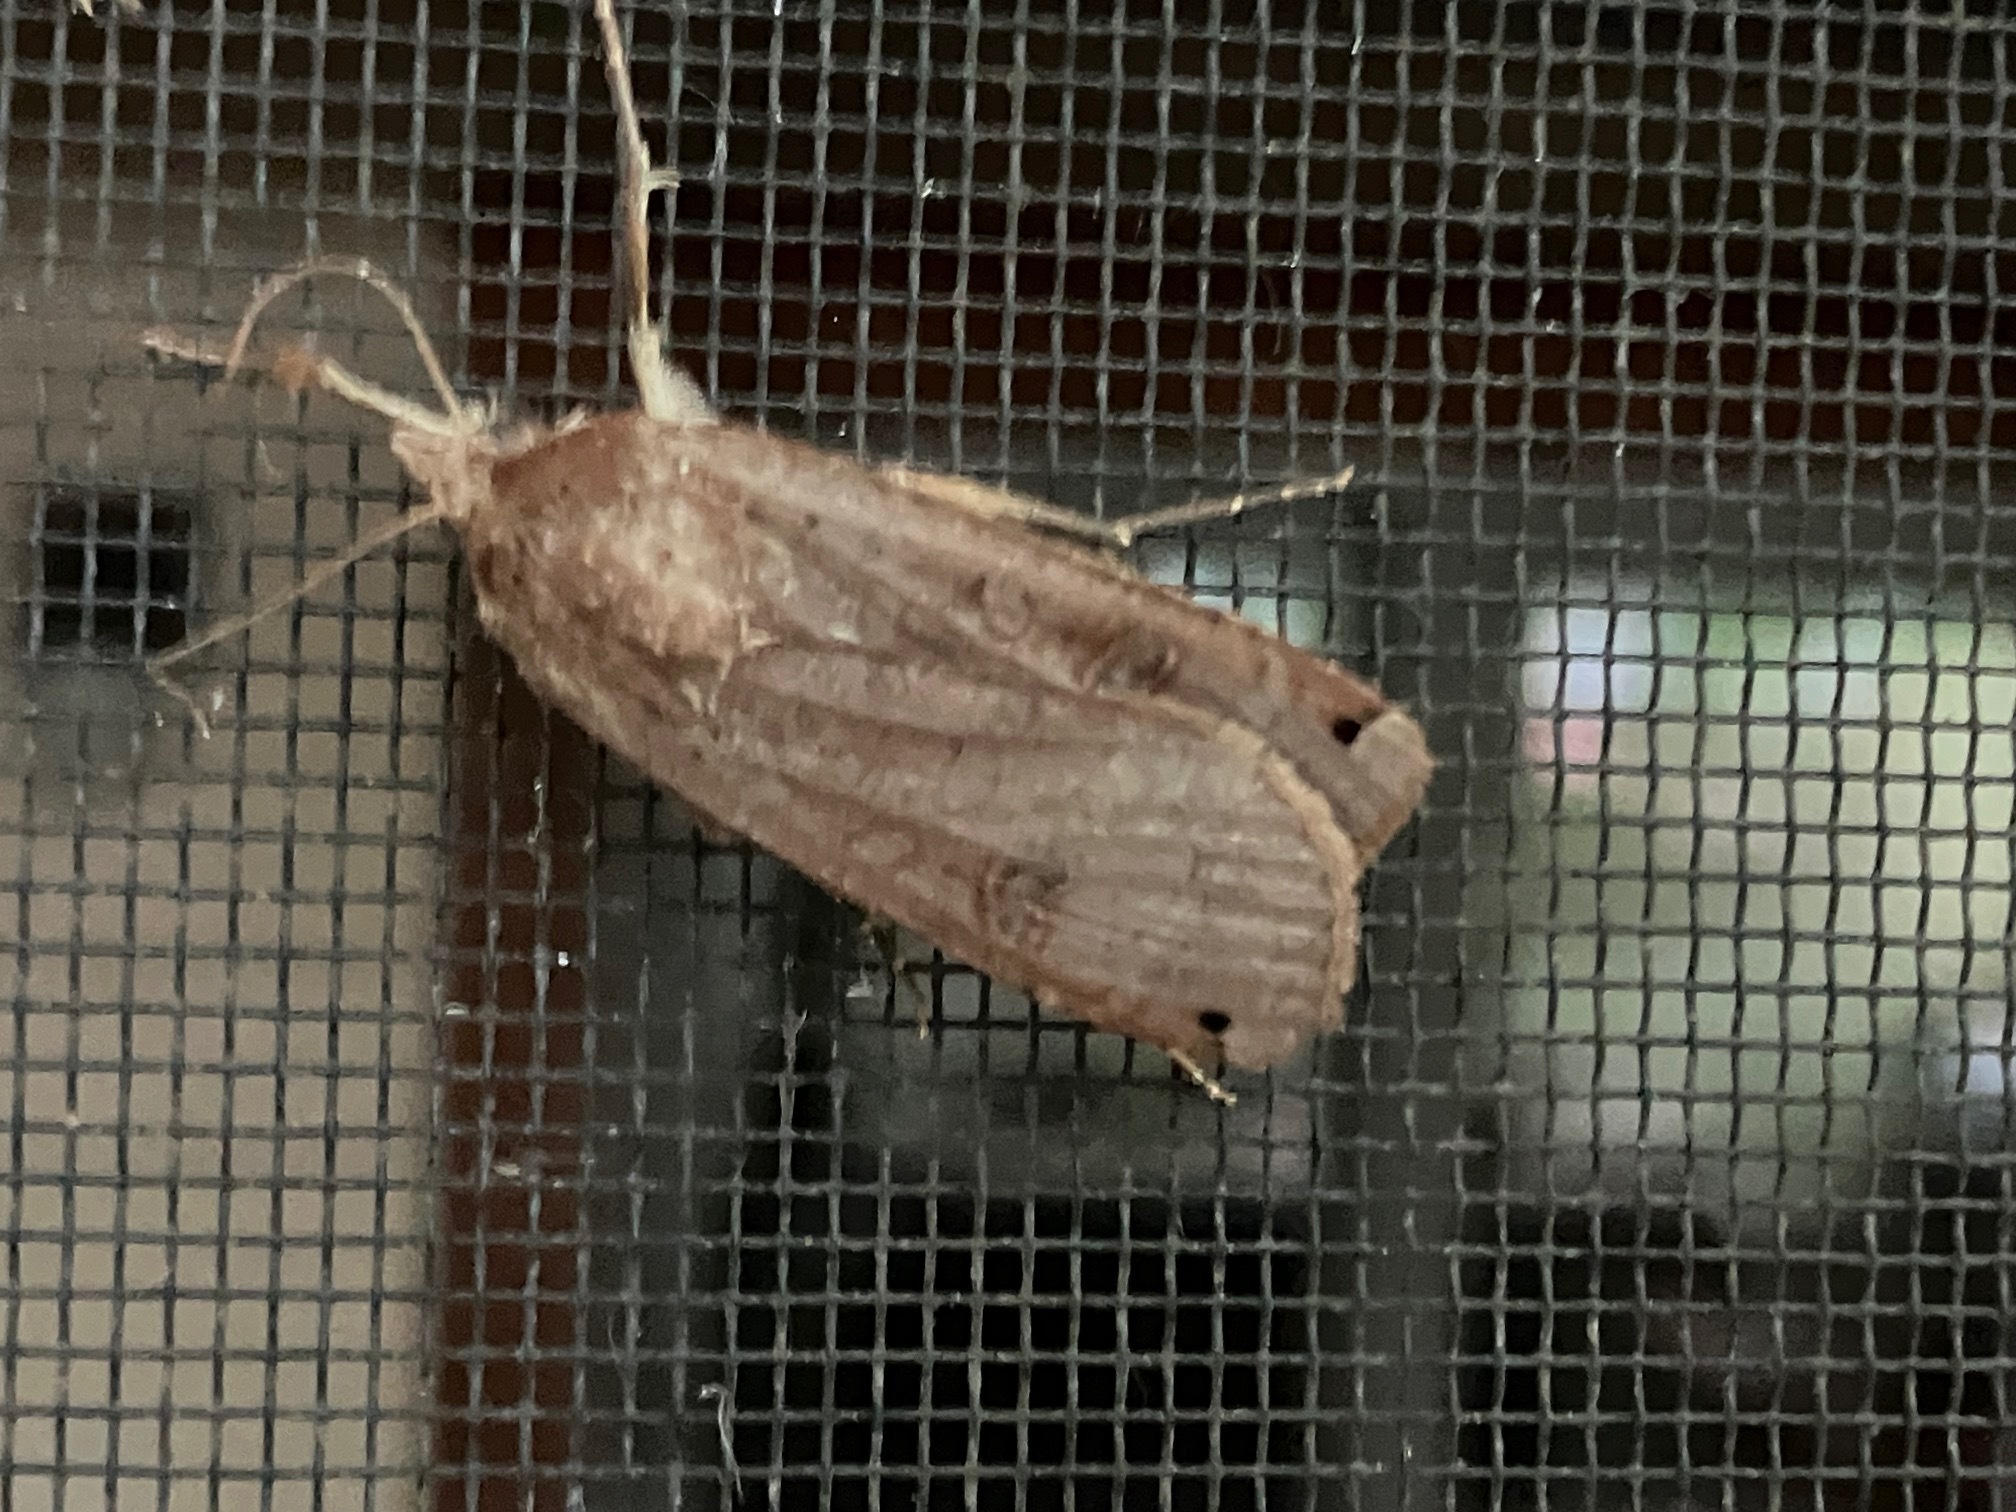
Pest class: cutworms